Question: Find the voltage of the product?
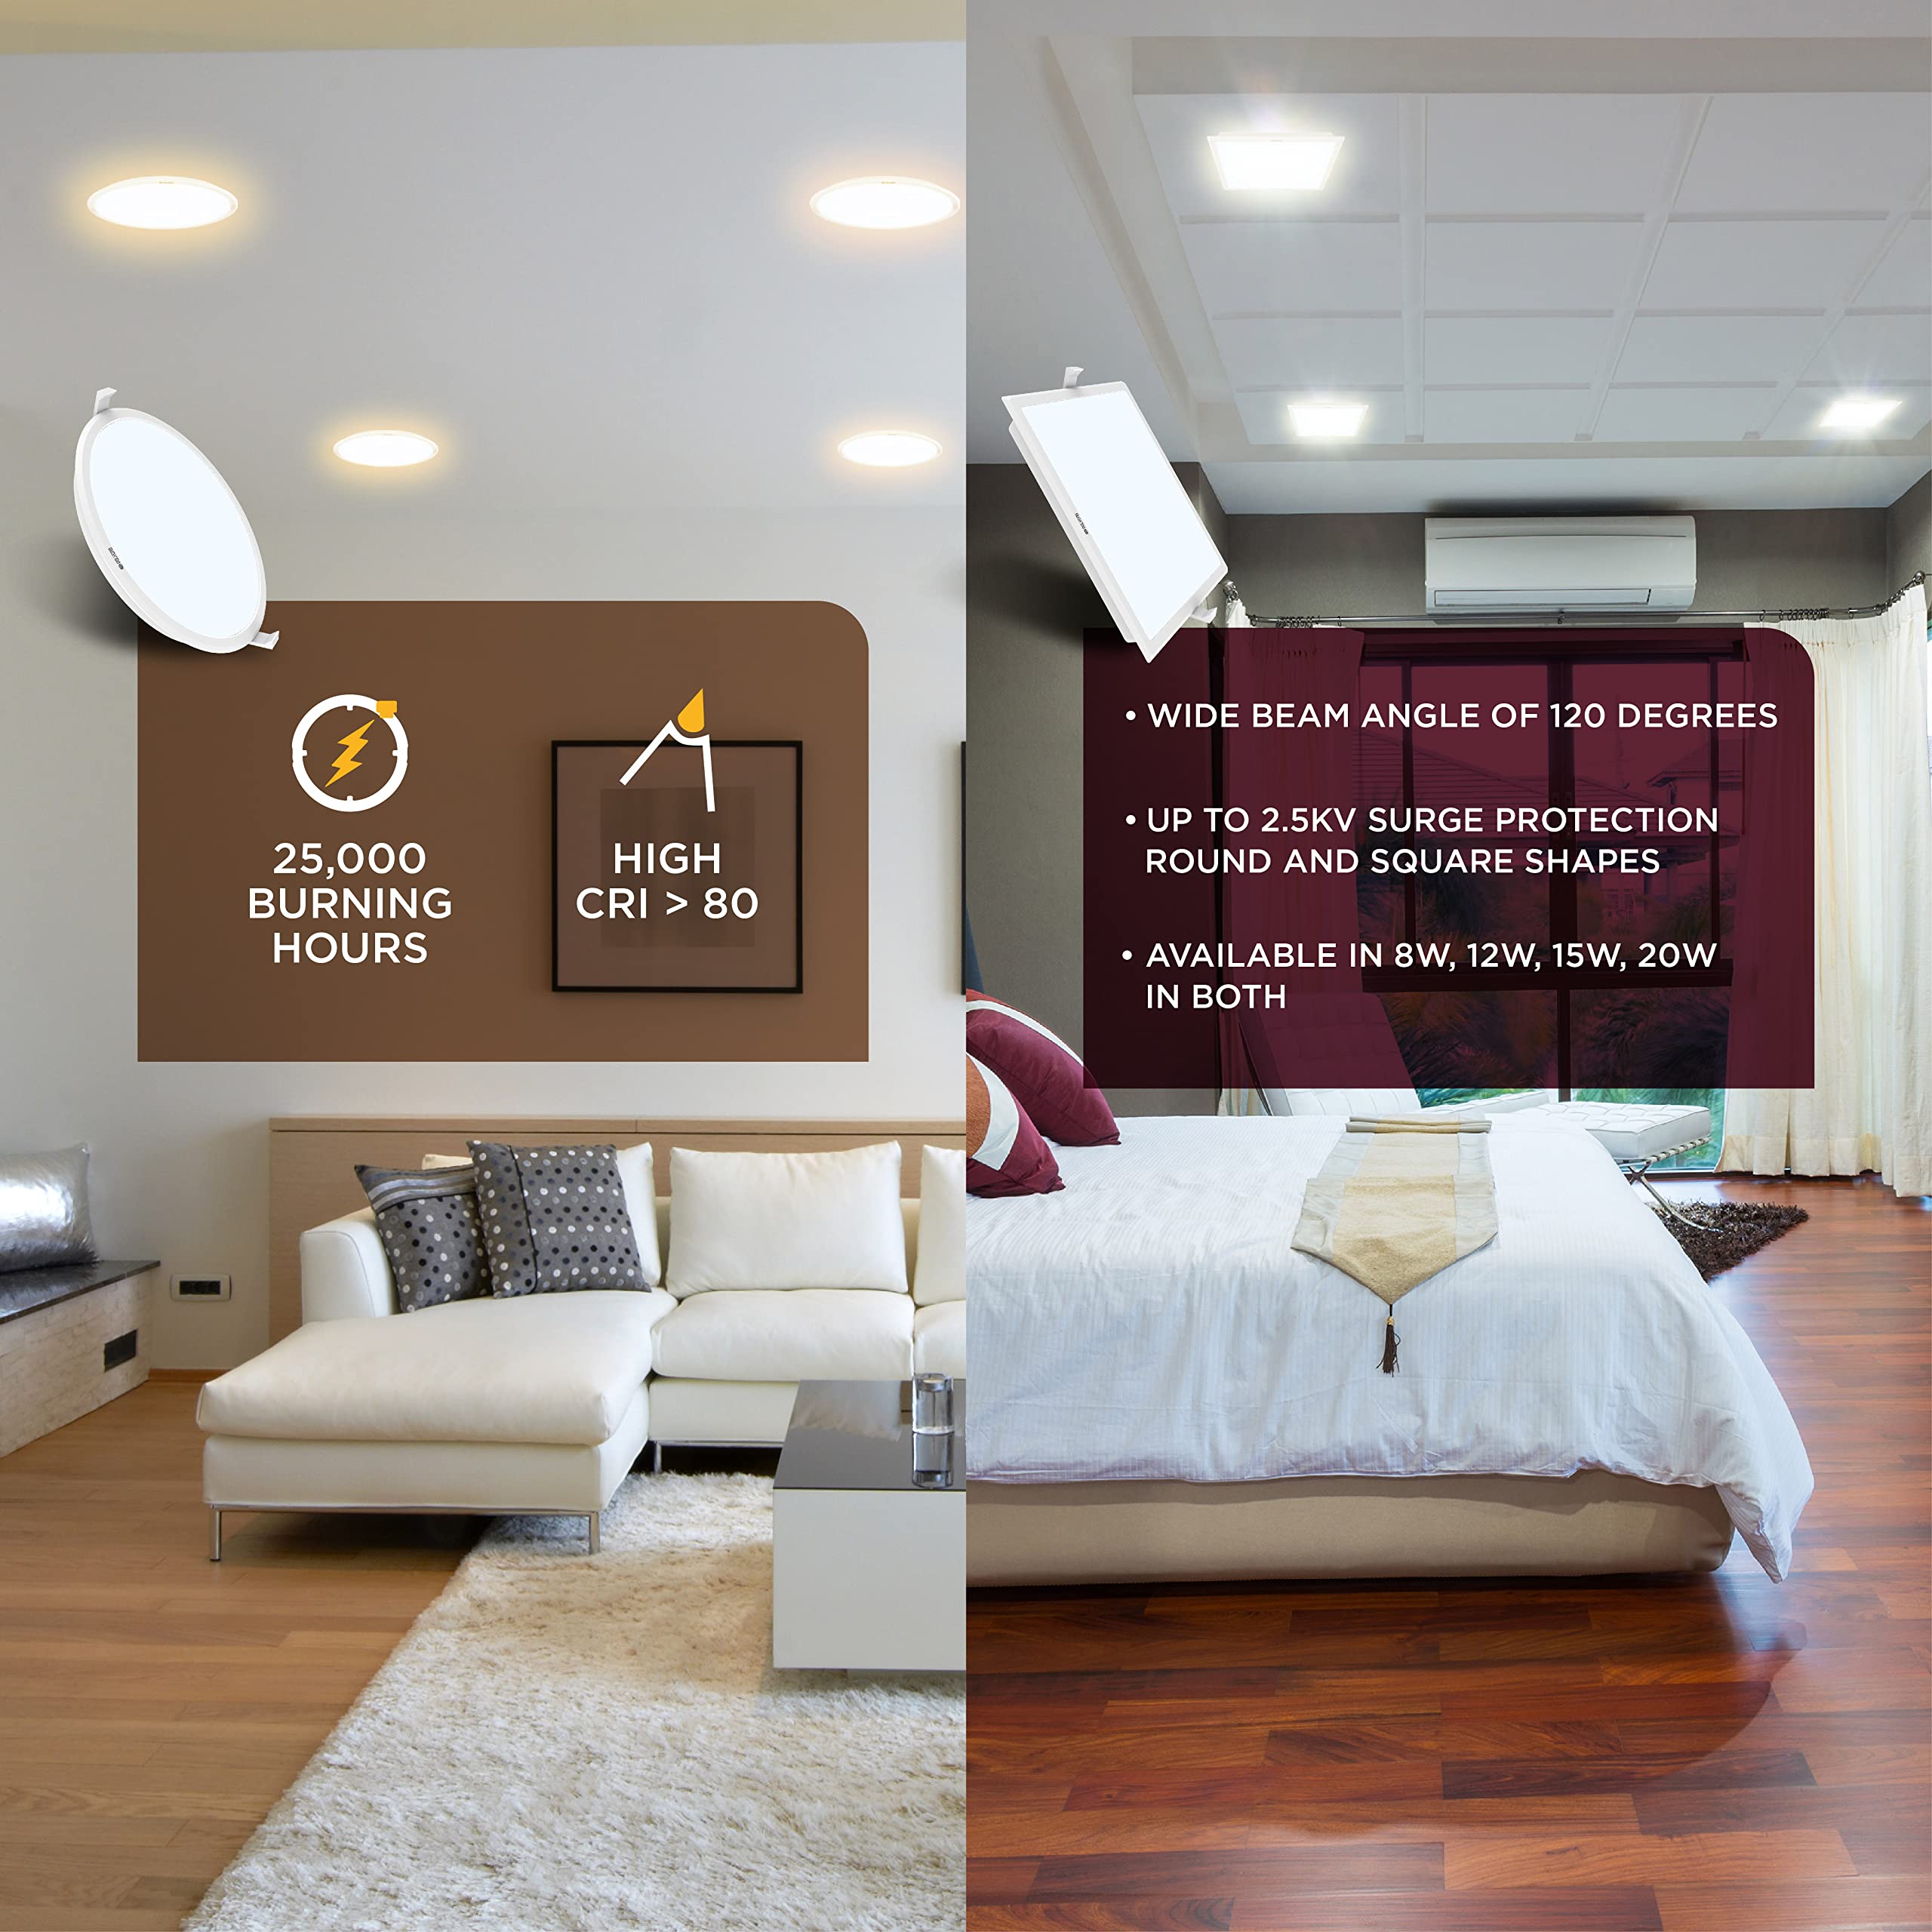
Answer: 2.5 volt